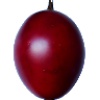
Label: Tamarillo 1